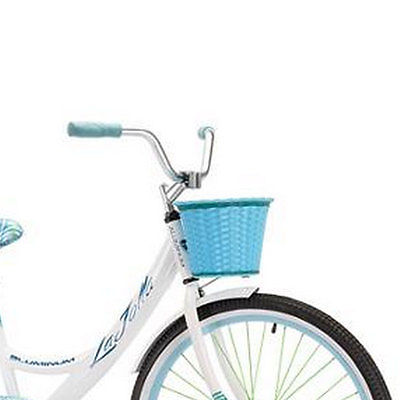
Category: bicycle